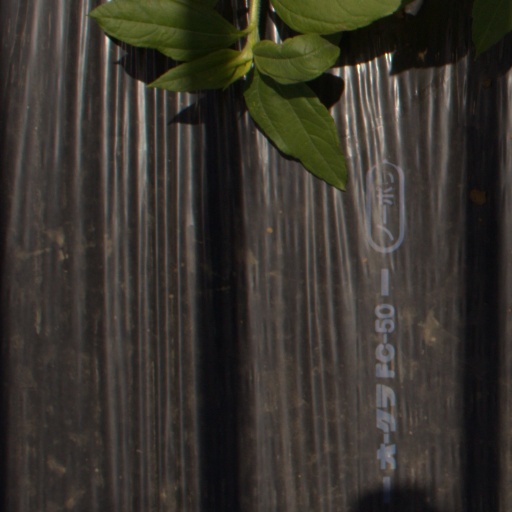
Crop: Jerusalem artichoke